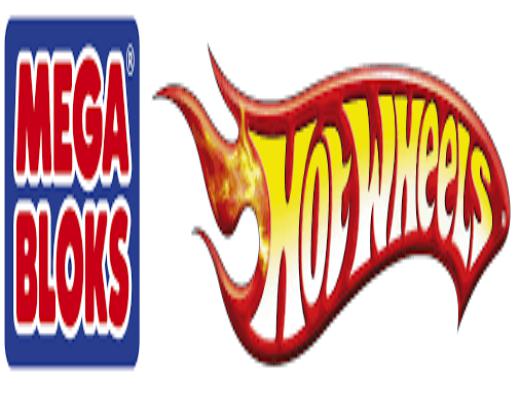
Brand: mega bloks
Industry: Leisure